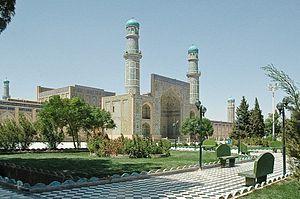
AFRANE est une organisation non gouvernementale créée en 1980 avec deux objectifs statutaires : apporter une aide humanitaire aux populations afghanes sinistrées et informer sur l’Afghanistan. Des comités régionaux se sont créés un peu partout en France et relayent son action.
Hérat, Herat ou Hérât est une ville de l'Ouest de l'Afghanistan proche des frontières de l'Iran et du Turkménistan. Elle est le chef-lieu de la province d'Hérat et du district d'Hérat. La ville compte 436 300 habitants et est la troisième ville d'Afghanistan derrière Kaboul et Kandahar.